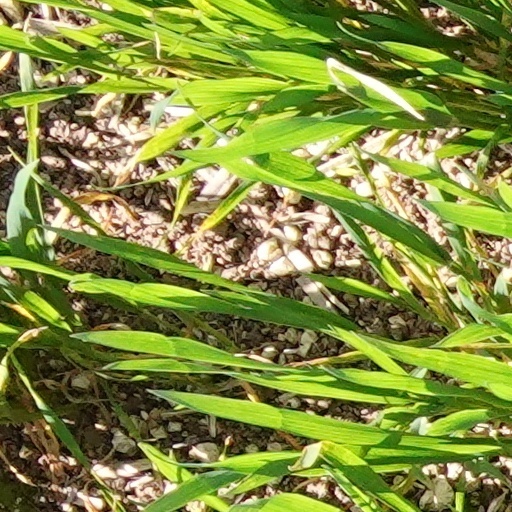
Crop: wheat